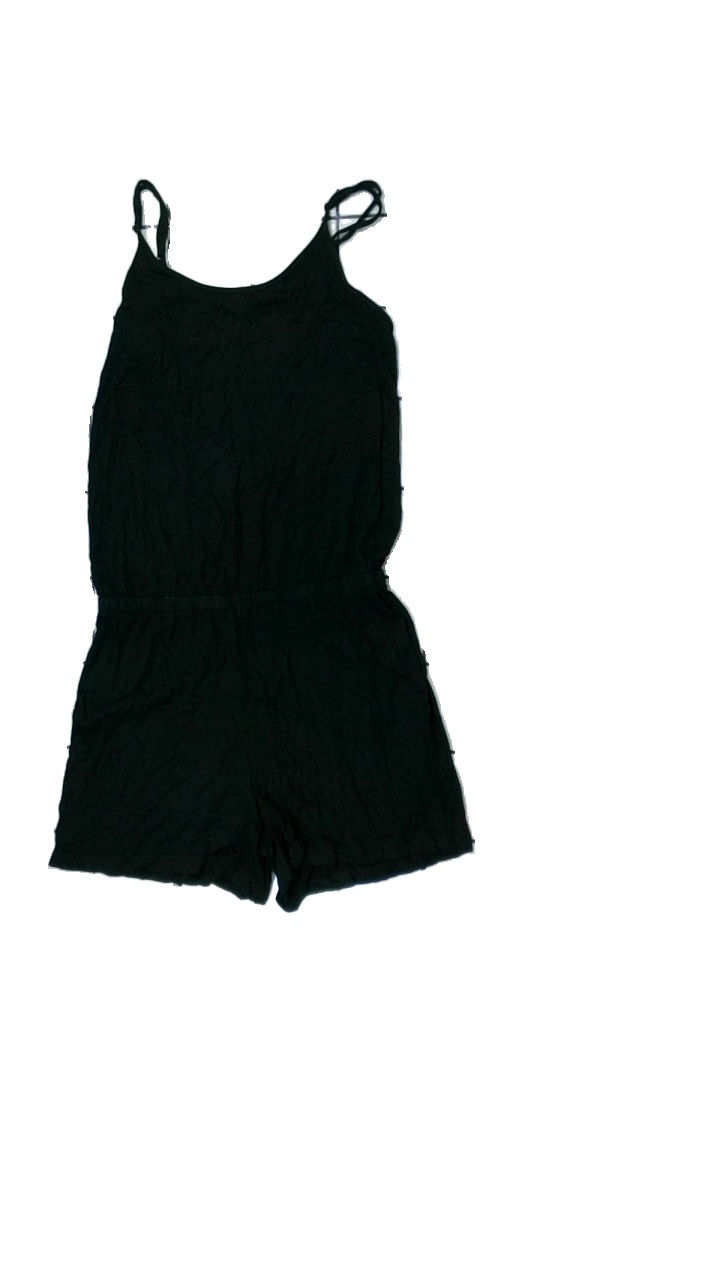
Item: Top (Ladies)
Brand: Esmara (lidl)
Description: jumpsuit
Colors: Black
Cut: C-collar
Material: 65% bomull 35% viskos
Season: All
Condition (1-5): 4
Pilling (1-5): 4
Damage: sliten resår och luddigt
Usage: Export
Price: <50